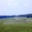
Label: plain